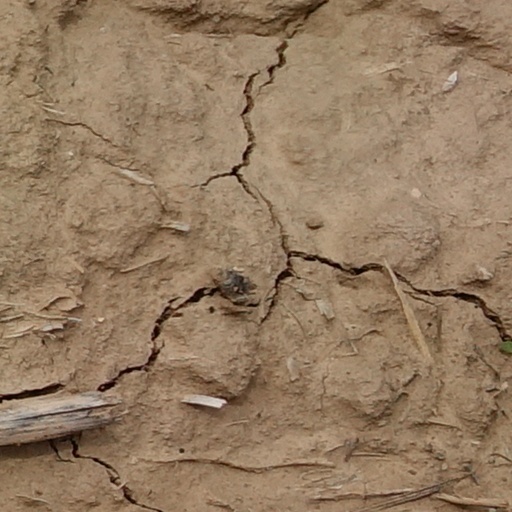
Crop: wheat